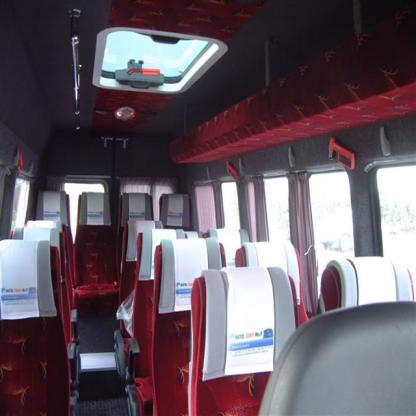
Scene: Indoor